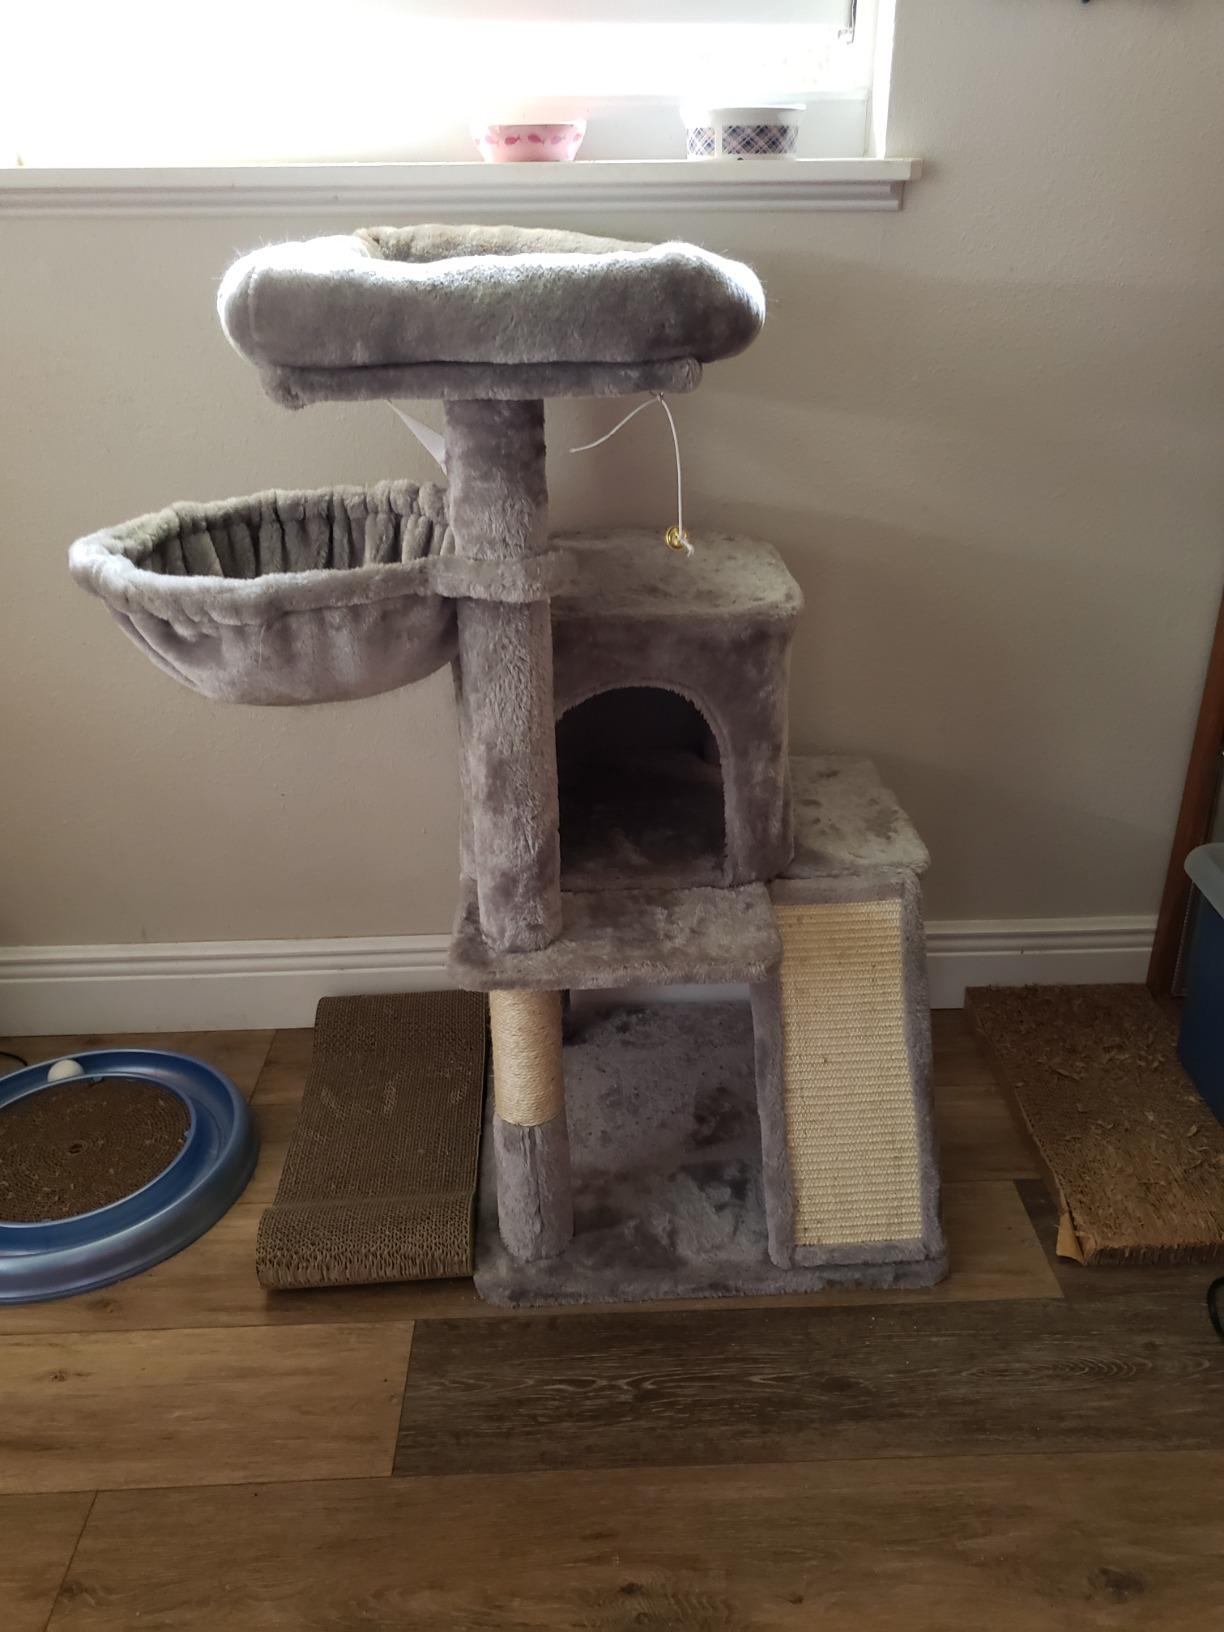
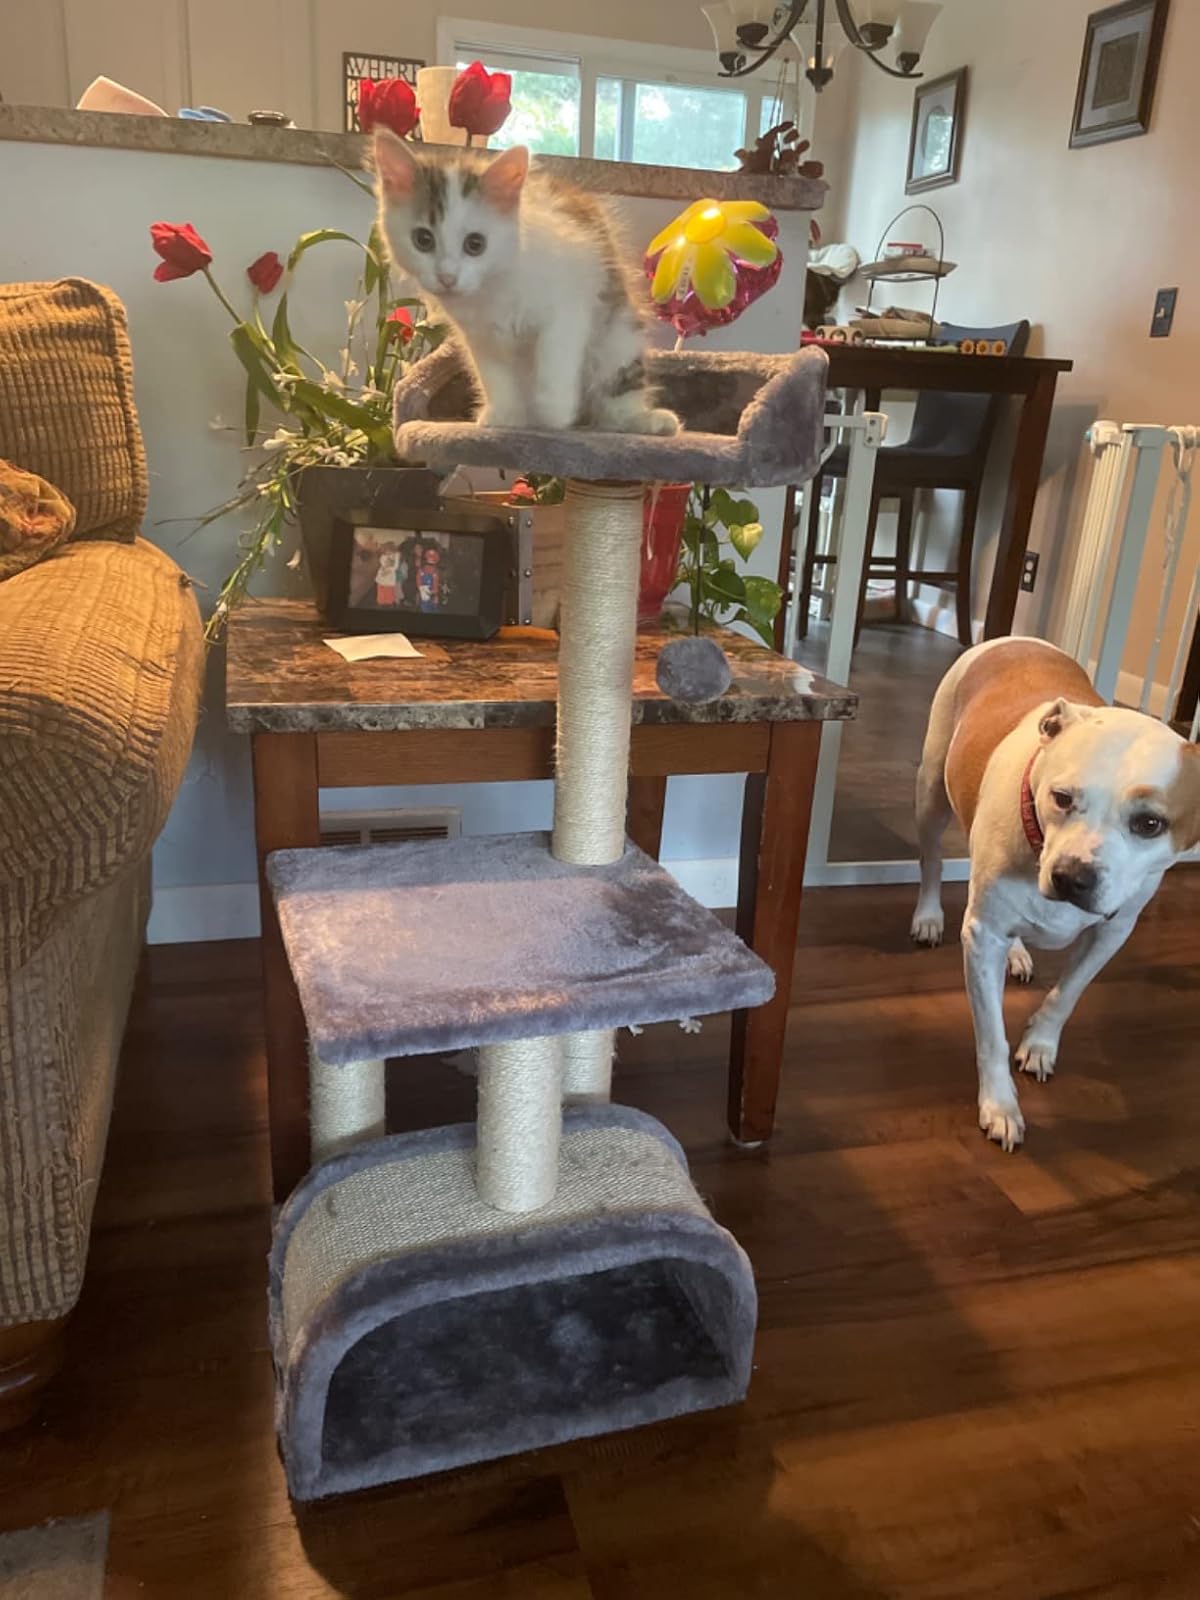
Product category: items_cat tree
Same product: no